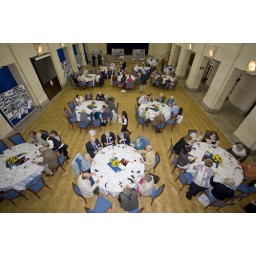
Guests seated in the Trent building for the 1960's golden reunion